Folweni

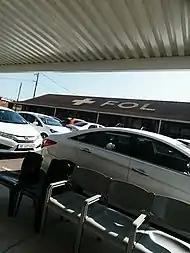
Folweni Clinic

Folweni Clinic is currently the main source of health care. It is located in the B-section of the town.